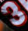
Number: 3